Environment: real
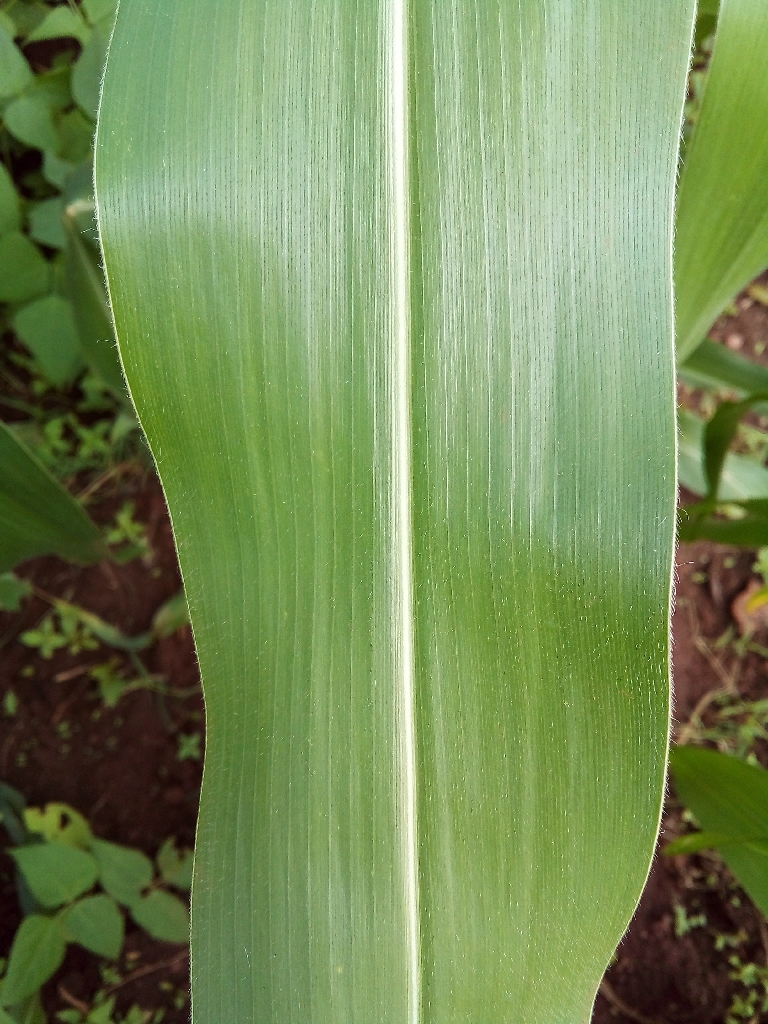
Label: healthy